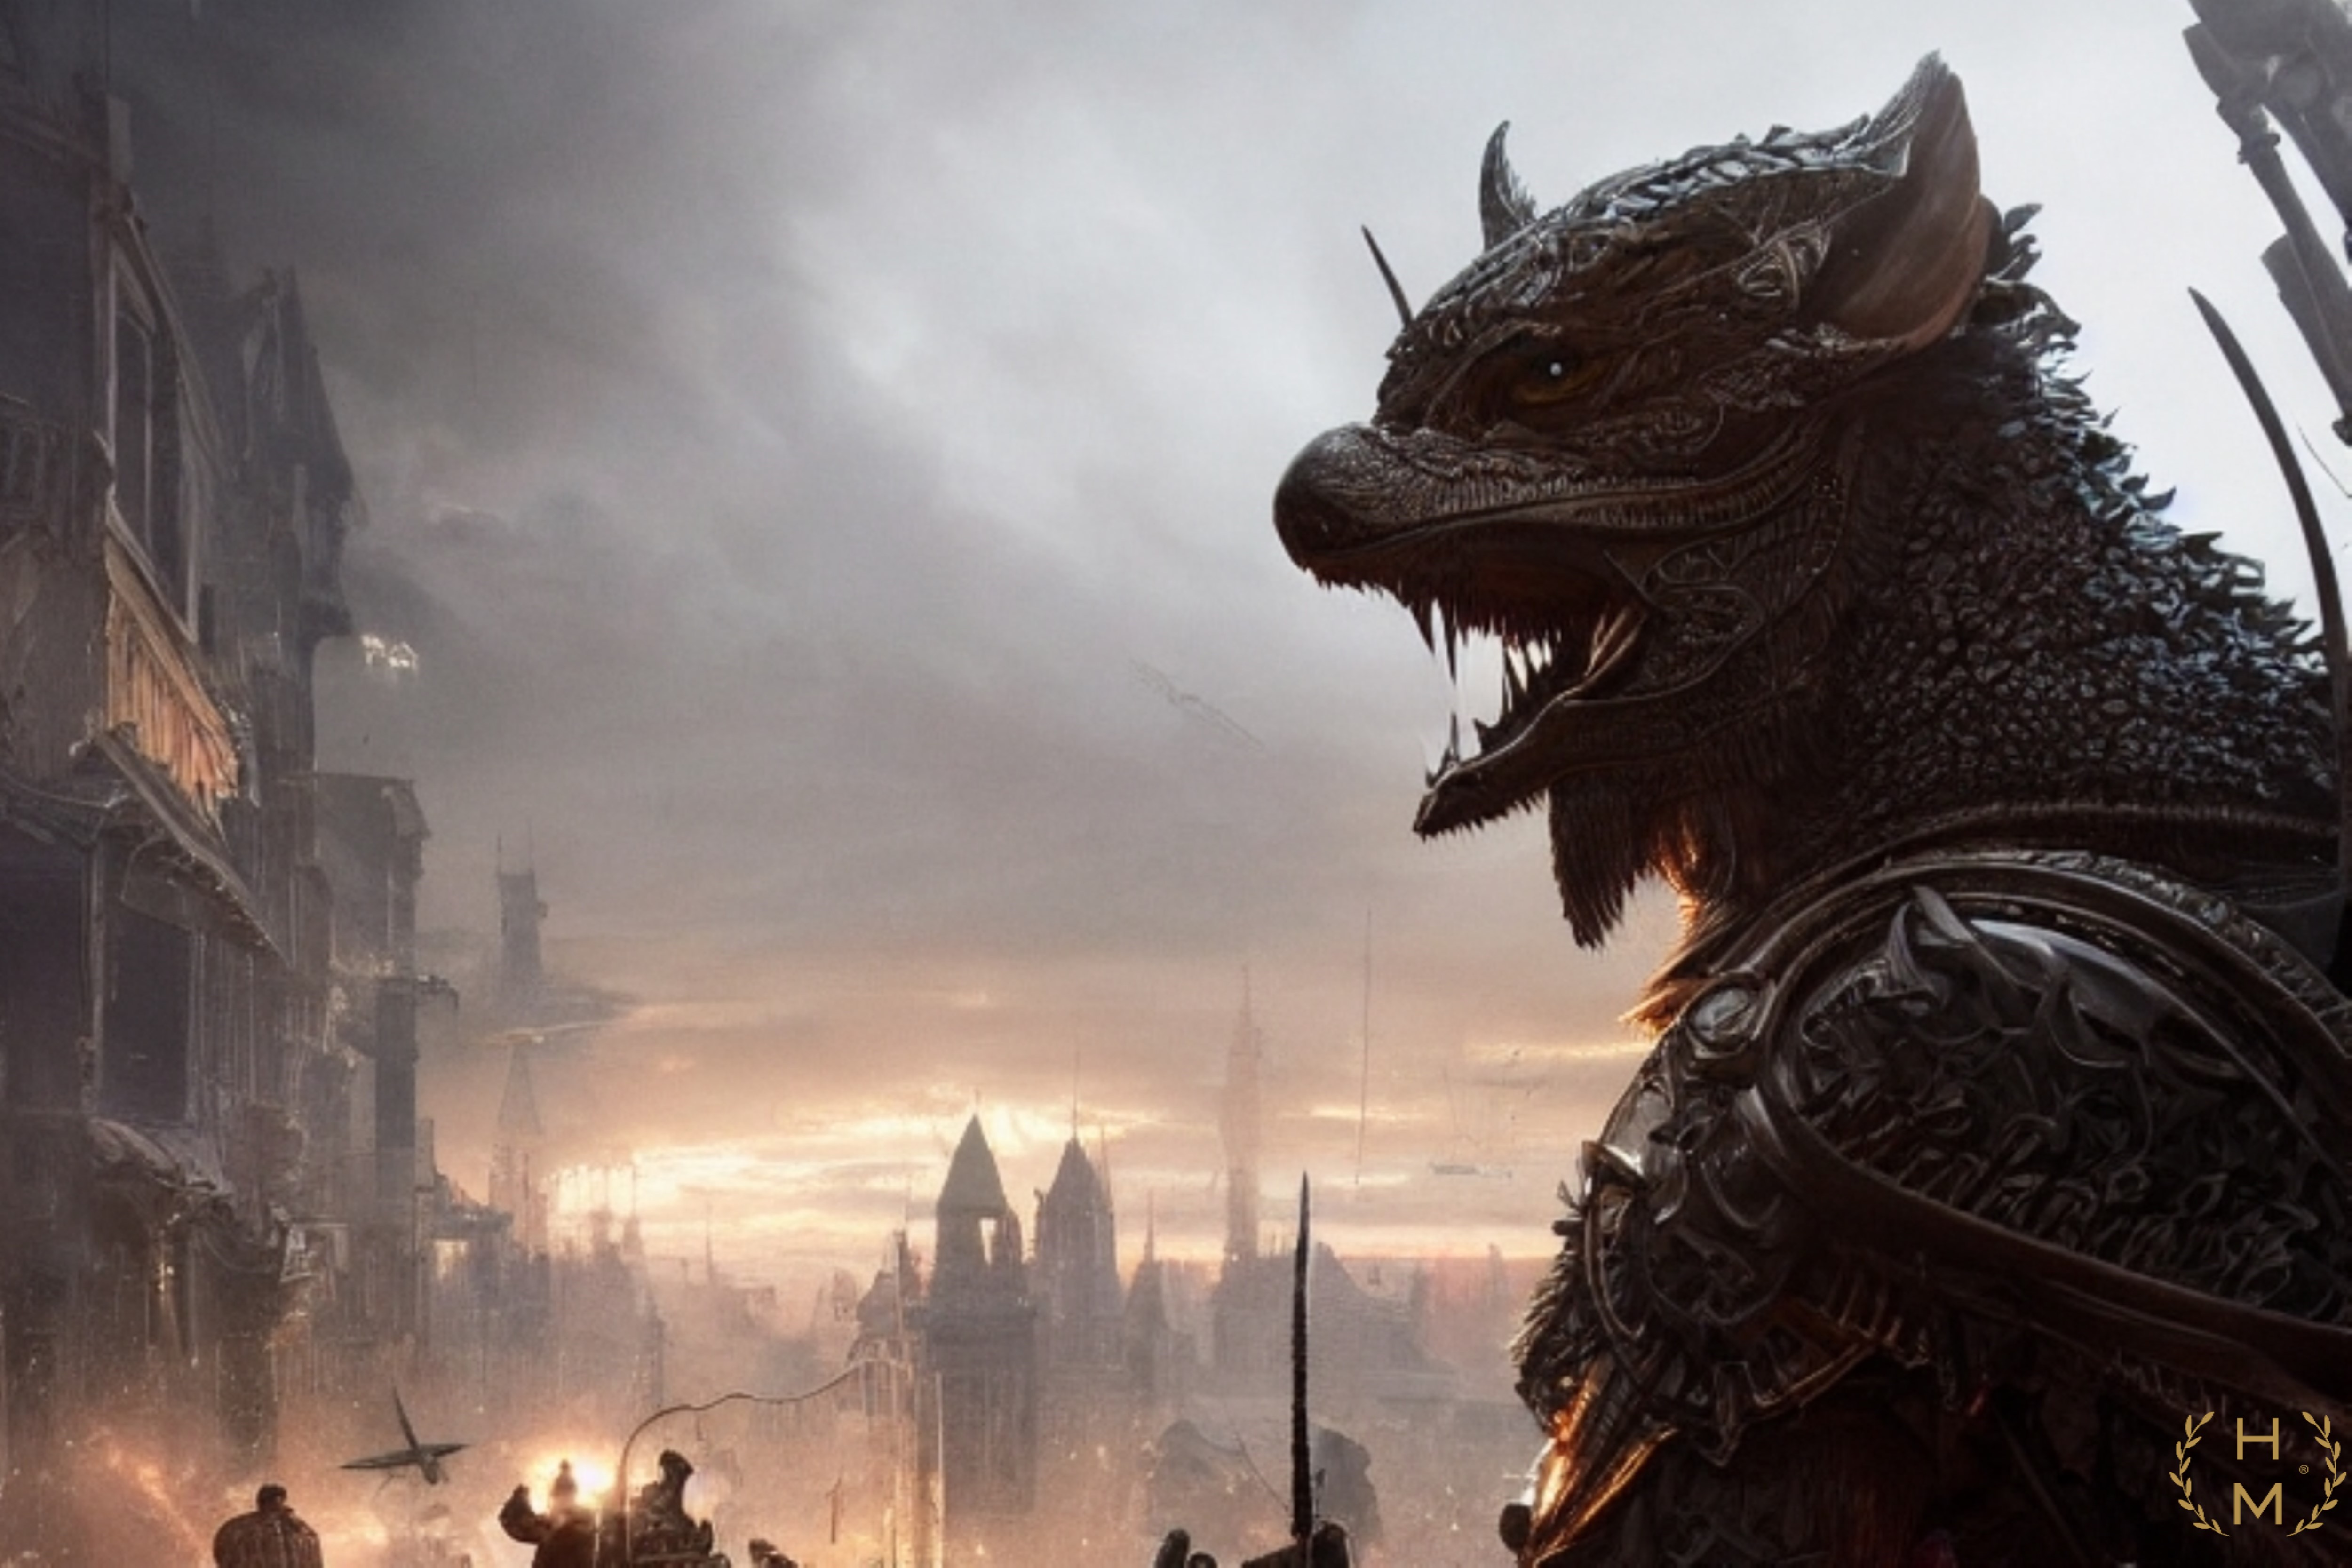
painting, art, artist, artwork, drawing, contemporary art, photography, illustration, paint, love, design, sketch, fine art, abstract art, creative, abstract, acrylic painting, nature, watercolor, art gallery, oil painting, gallery, modern art, abstract painting, digital art, contemporary painting, art collector, style, girl, woman, fashion, mort, sky, light, cloud, landmark, building, cg artwork, city, extinction, fictional character, darkness, statue, event, sculpture, fang, fiction, mythical creature, mythology, metal, Action adventure game, pc game